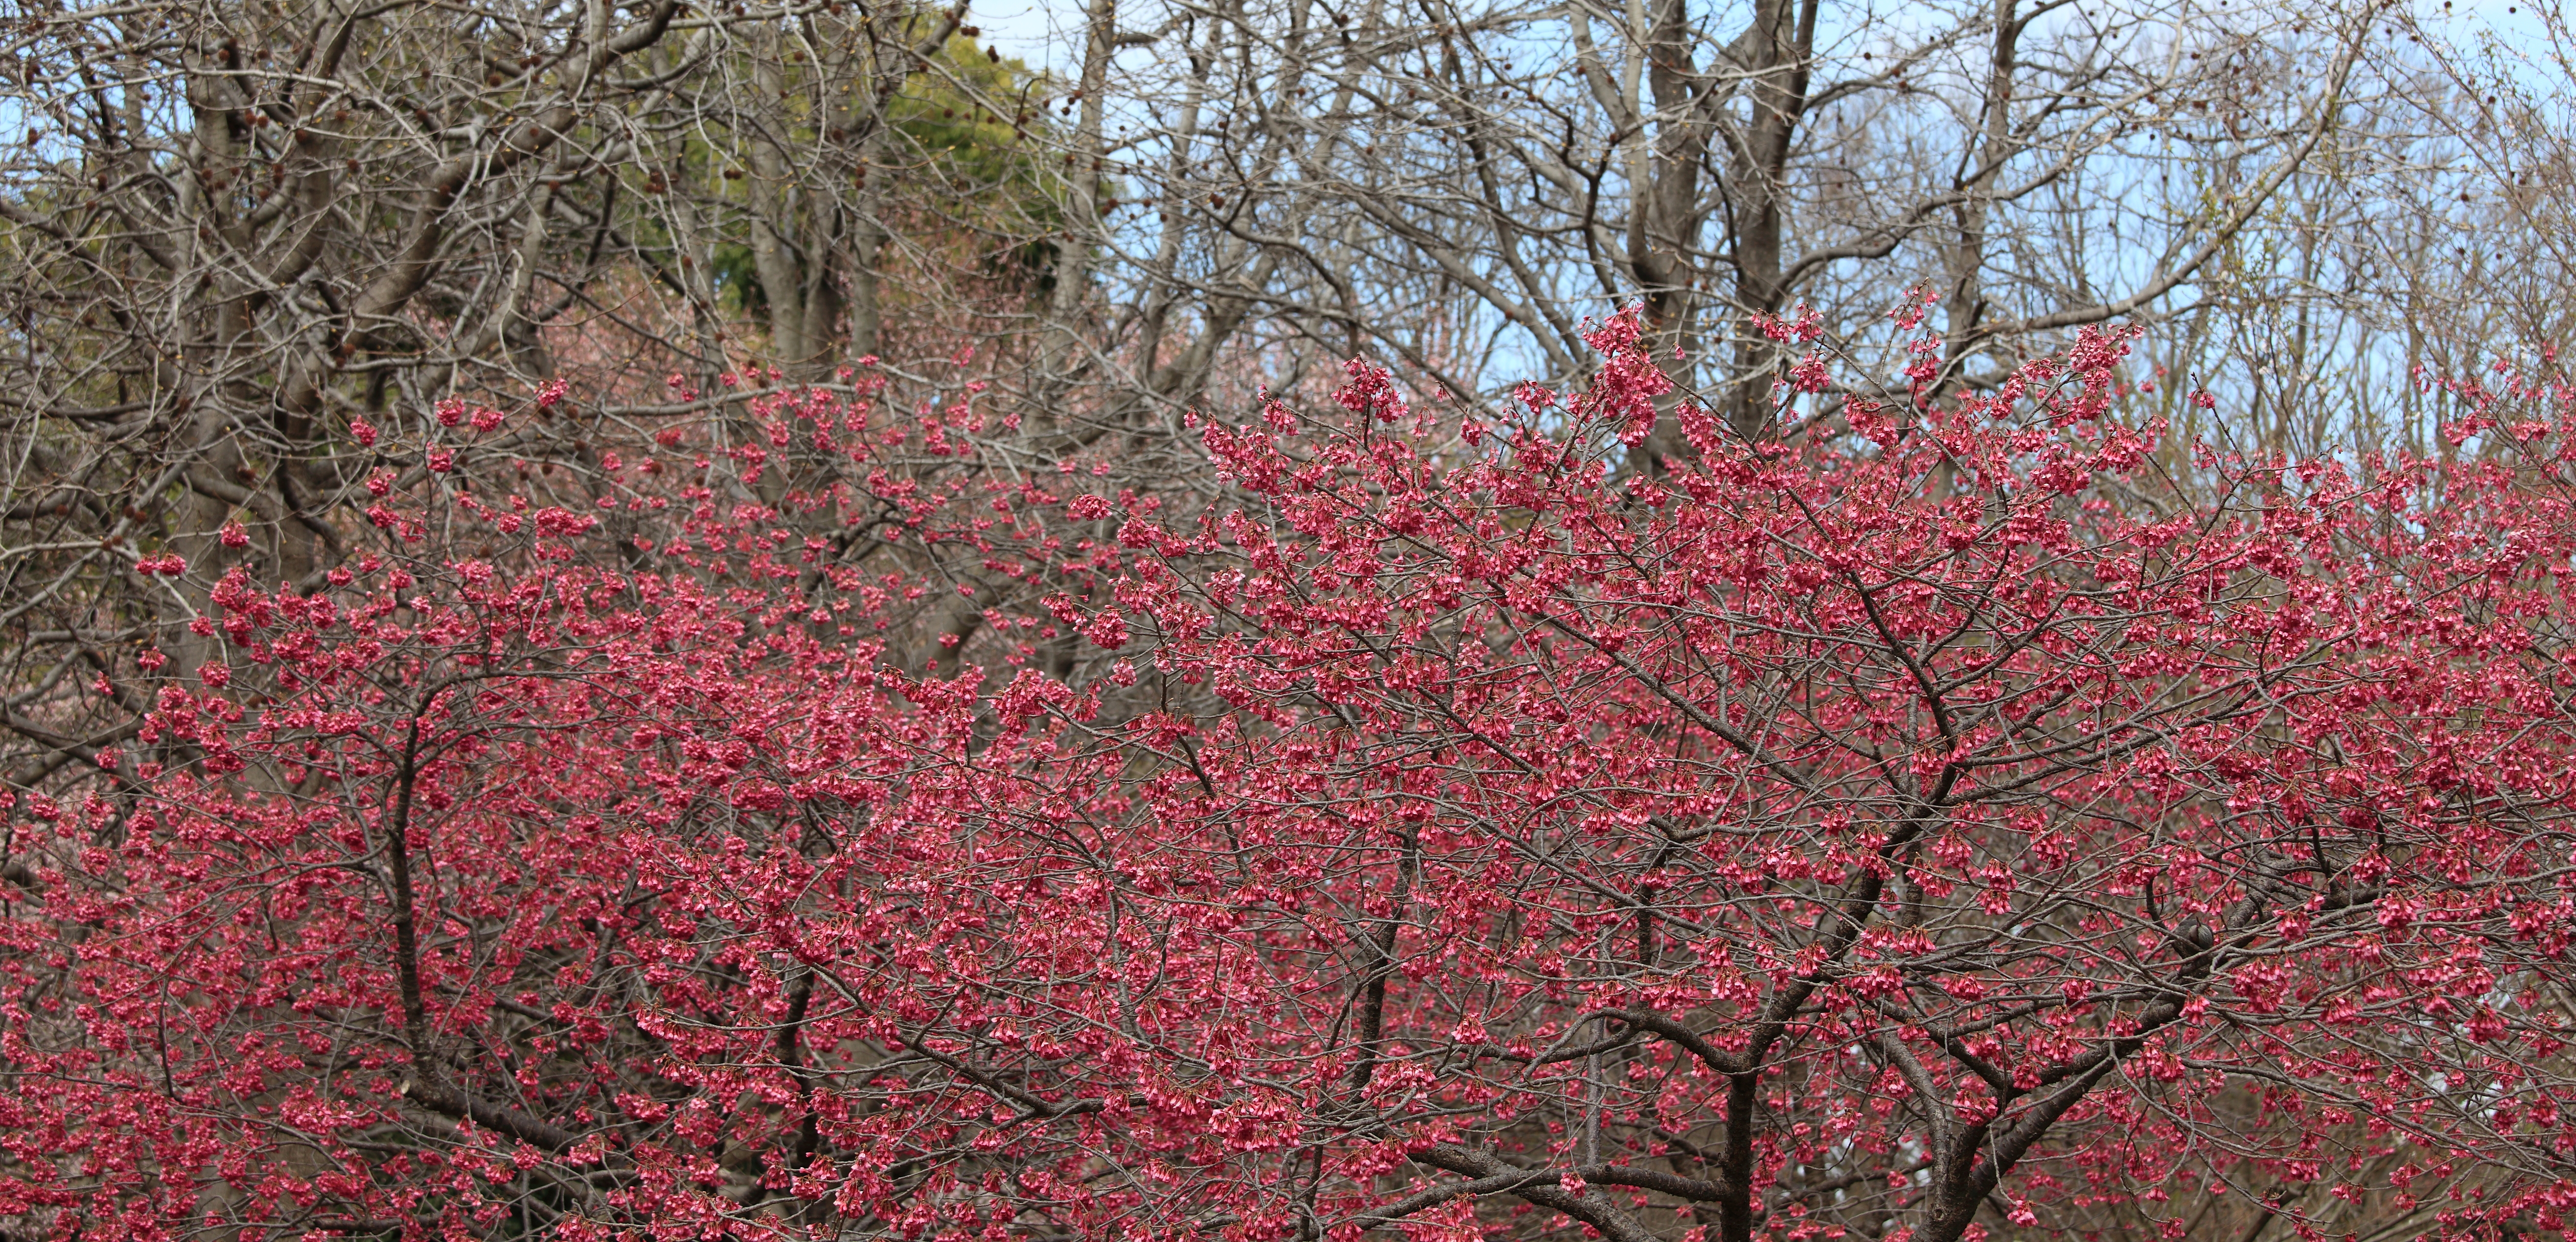
tree, branch, blossom, plant, leaf, flower, spring, high, produce, botany, flora, season, cherry blossom, shrub, 5d, hires, markii, prunus, cherry, hi, res, resolution, flowering plant, campanulata, formosan, woody plant